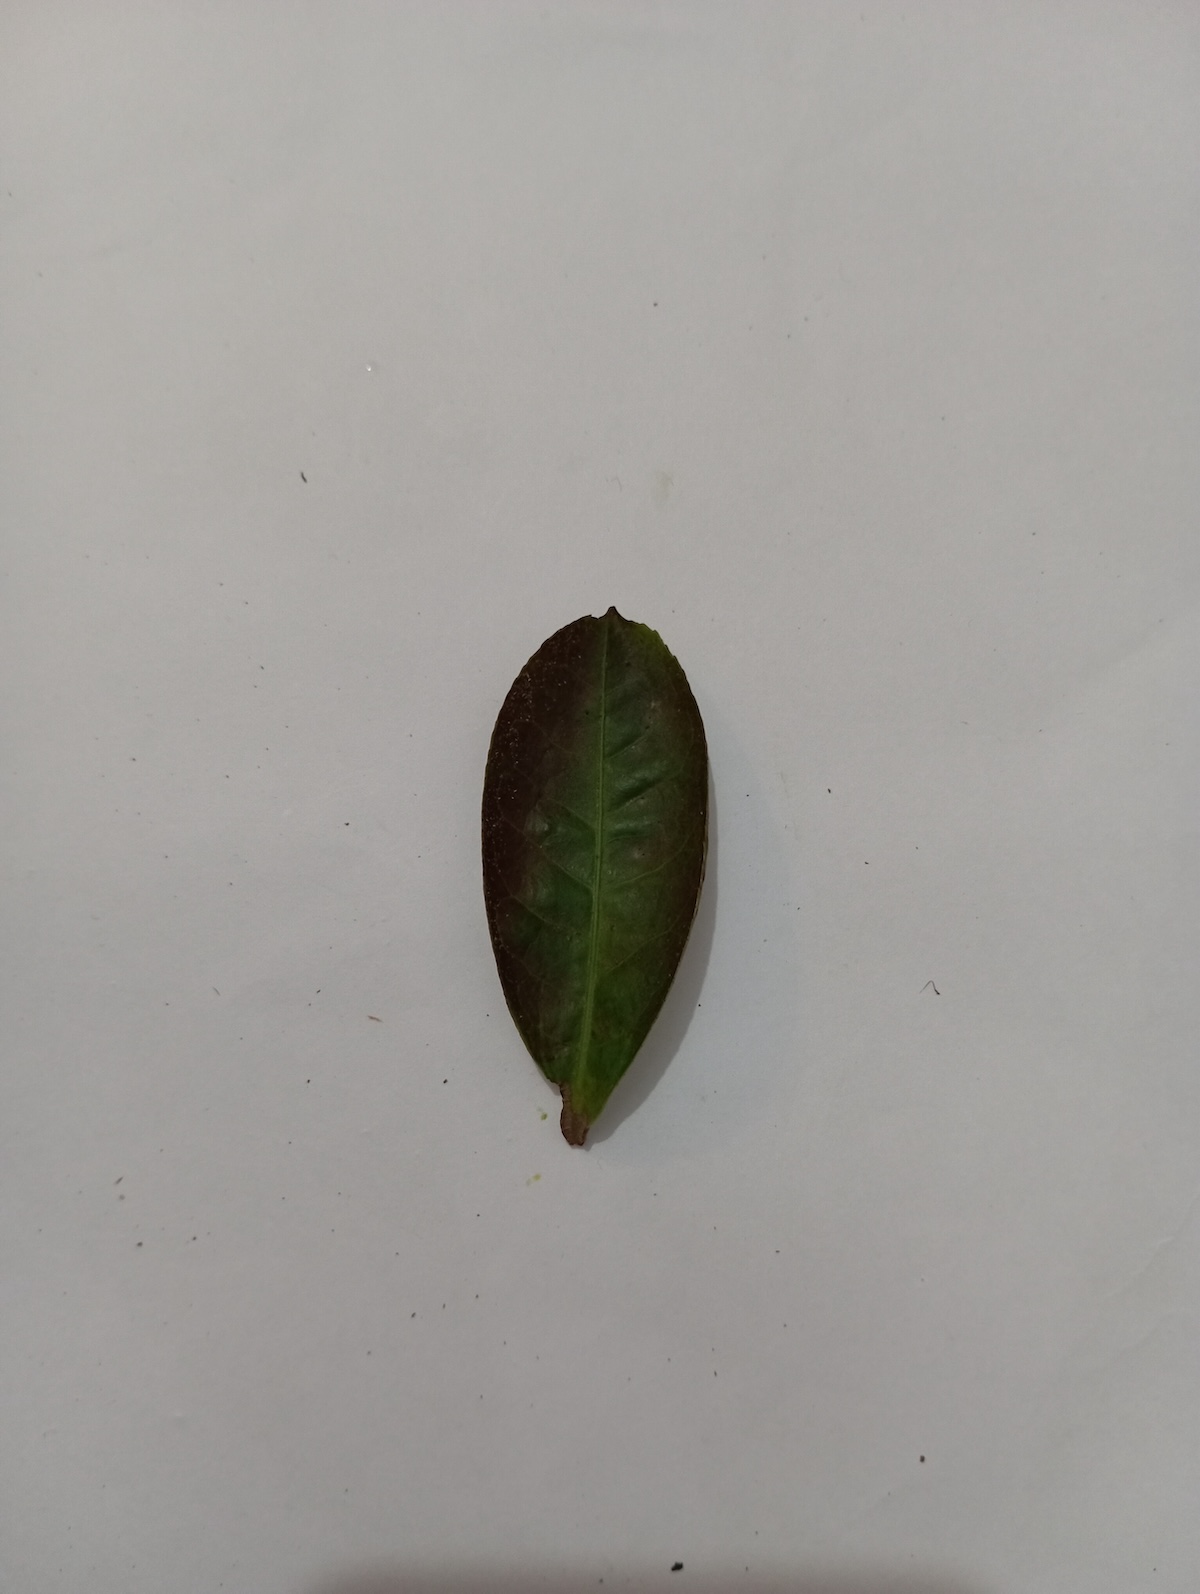
Label: Red spider